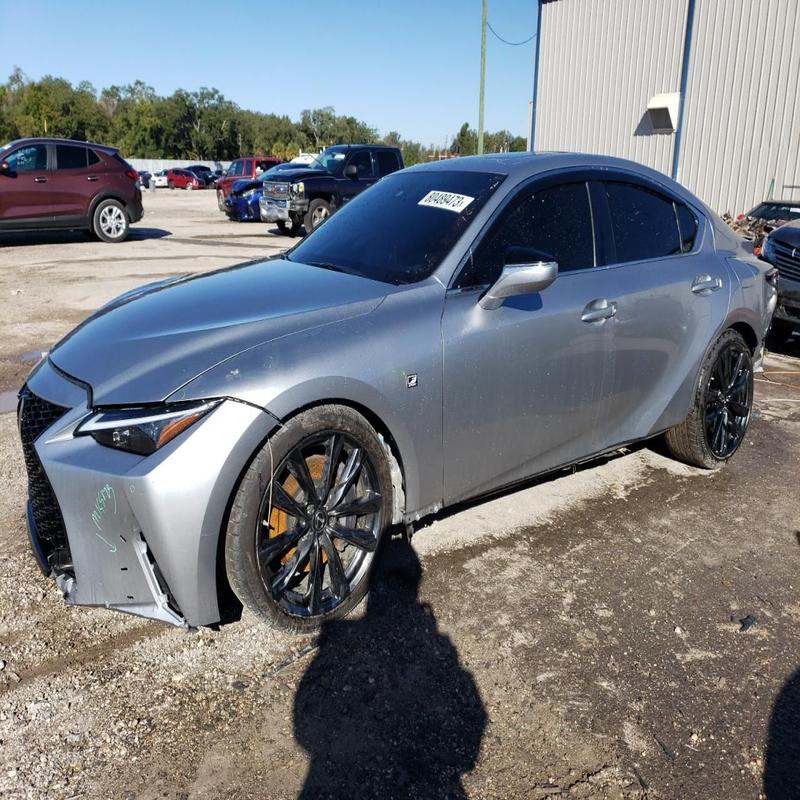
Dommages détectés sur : pare-choc avant, pare-choc arrière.
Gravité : mineur